750 GeV diphoton excess

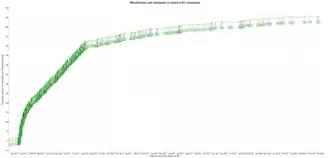
Cumulative distribution of arXiv submissions, referencing CMS and ATLAS, that gave rise to the "750 GeV diphoton" episode in the CERN LHC history.

The excess could have been explained by the production of a new particle (the digamma) with a mass of about 750 GeV/"c" that decayed into two photons. The cross-section at 13 TeV centre-of-momentum energy required to explain the excess, multiplied by the branching fraction into two photons, was estimated to be